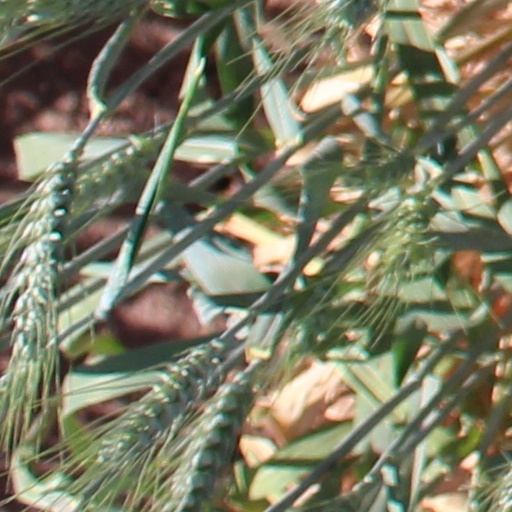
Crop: wheat